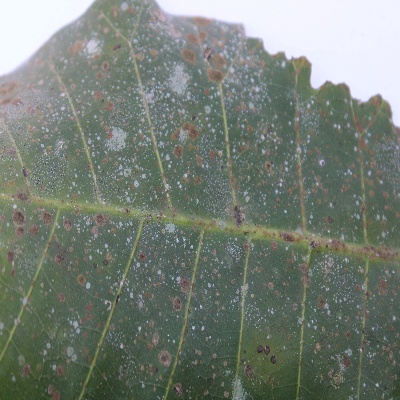
Crop: Cashew
Condition: red rust